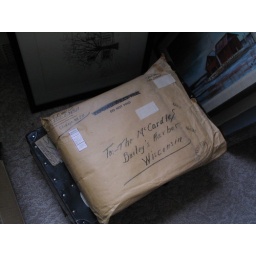
package, in the 2nd floor library